Pickaninny

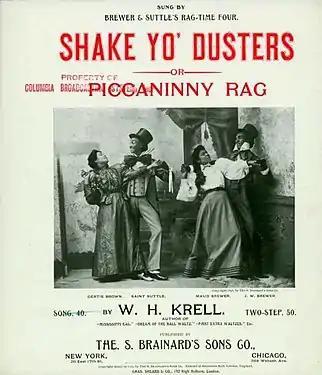
"Shake Yo' Dusters, or, Piccaninny Rag", sheet music of an 1898 song by William Krell.

The pickaninny became the dominant racial caricature of black children in the United States, and typically depicted untamed, genderless children with unkempt hair, bulging eyes, large mouths, and red lips, often stuffing their mouths with watermelon or fried chicken. The child was often depicted as being threatened or attacked by animals, and resistant or immune to pain. The first famous depiction of a pickaninny was the character of Topsy in Harriet Beecher Stowe's 1852 anti-slavery novel "Uncle Tom's Cabin", presented as a poorly dressed and behaved, neglected girl, untamable and corrupted by slavery. These characters were a popular feature of minstrel shows into the twentieth century.